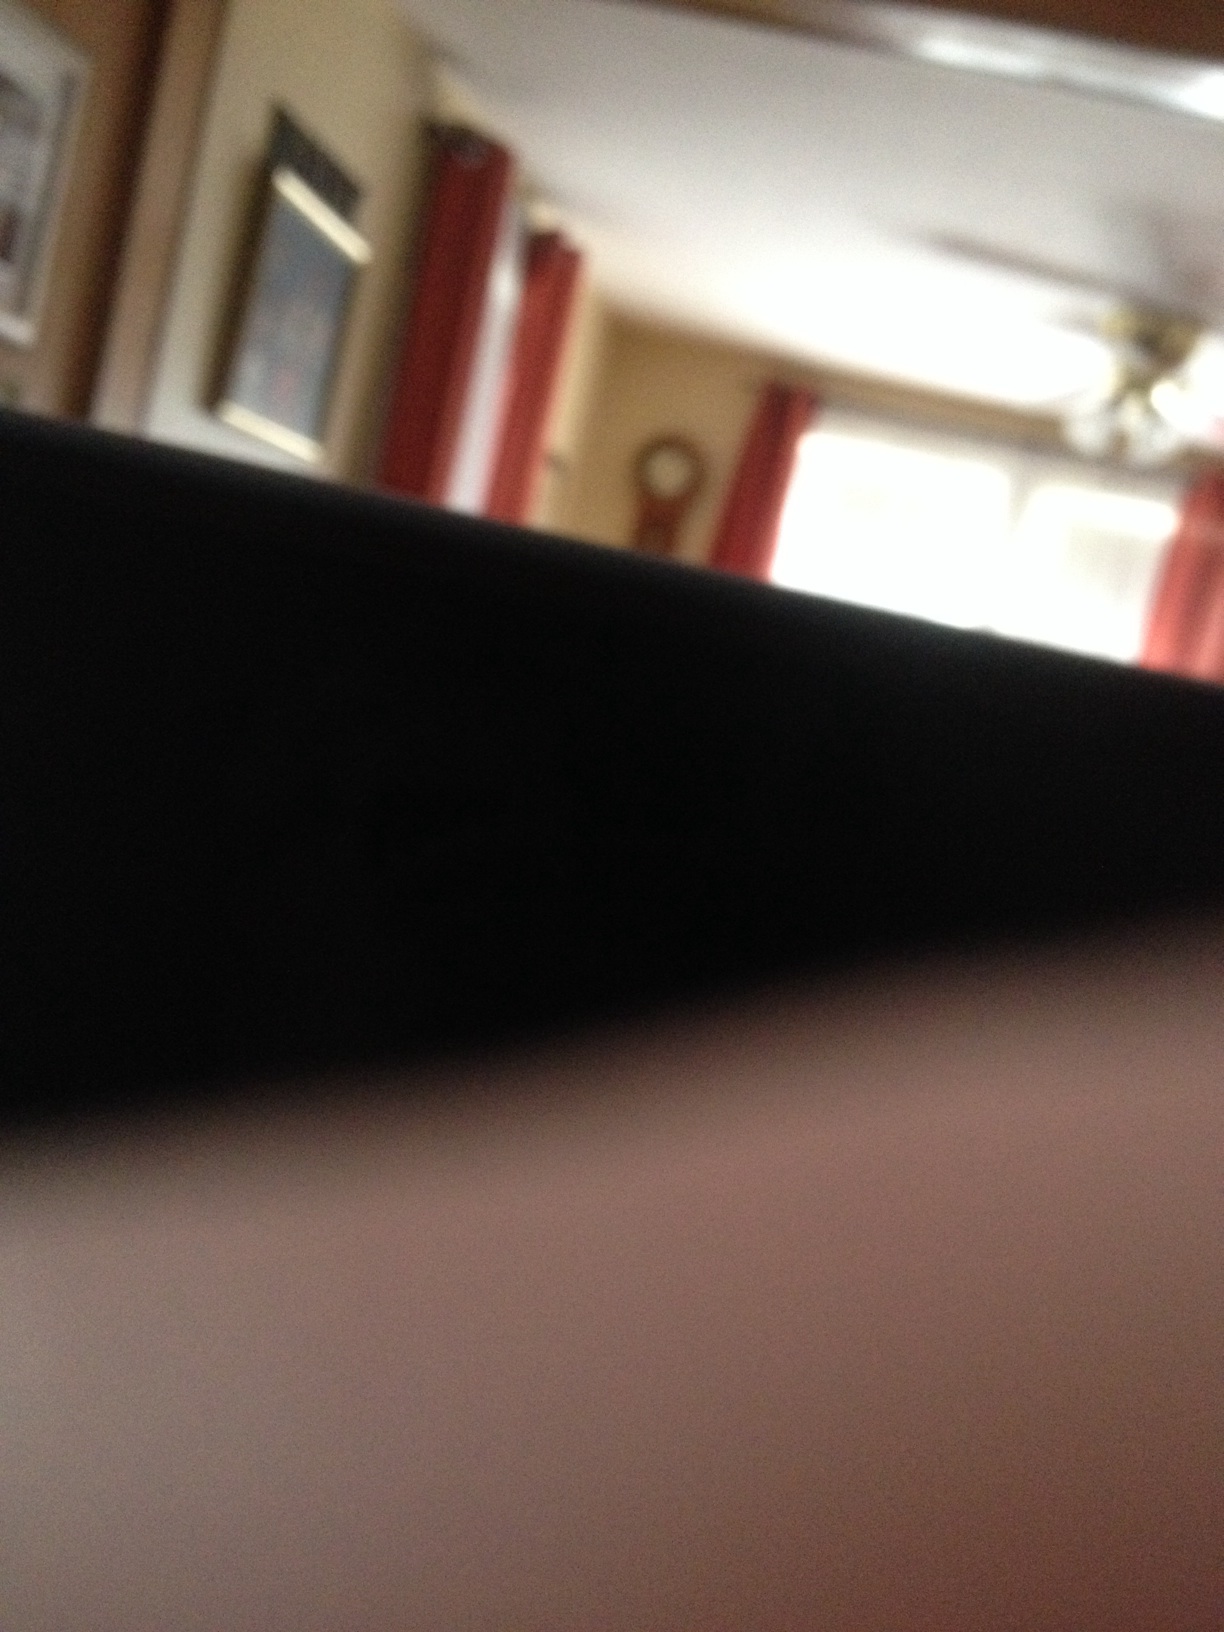Question: Just disregard this picture. I'm just testing.
Answer: unanswerable